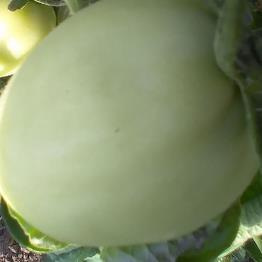
Crop: Tomato
Condition: healthy-fruit